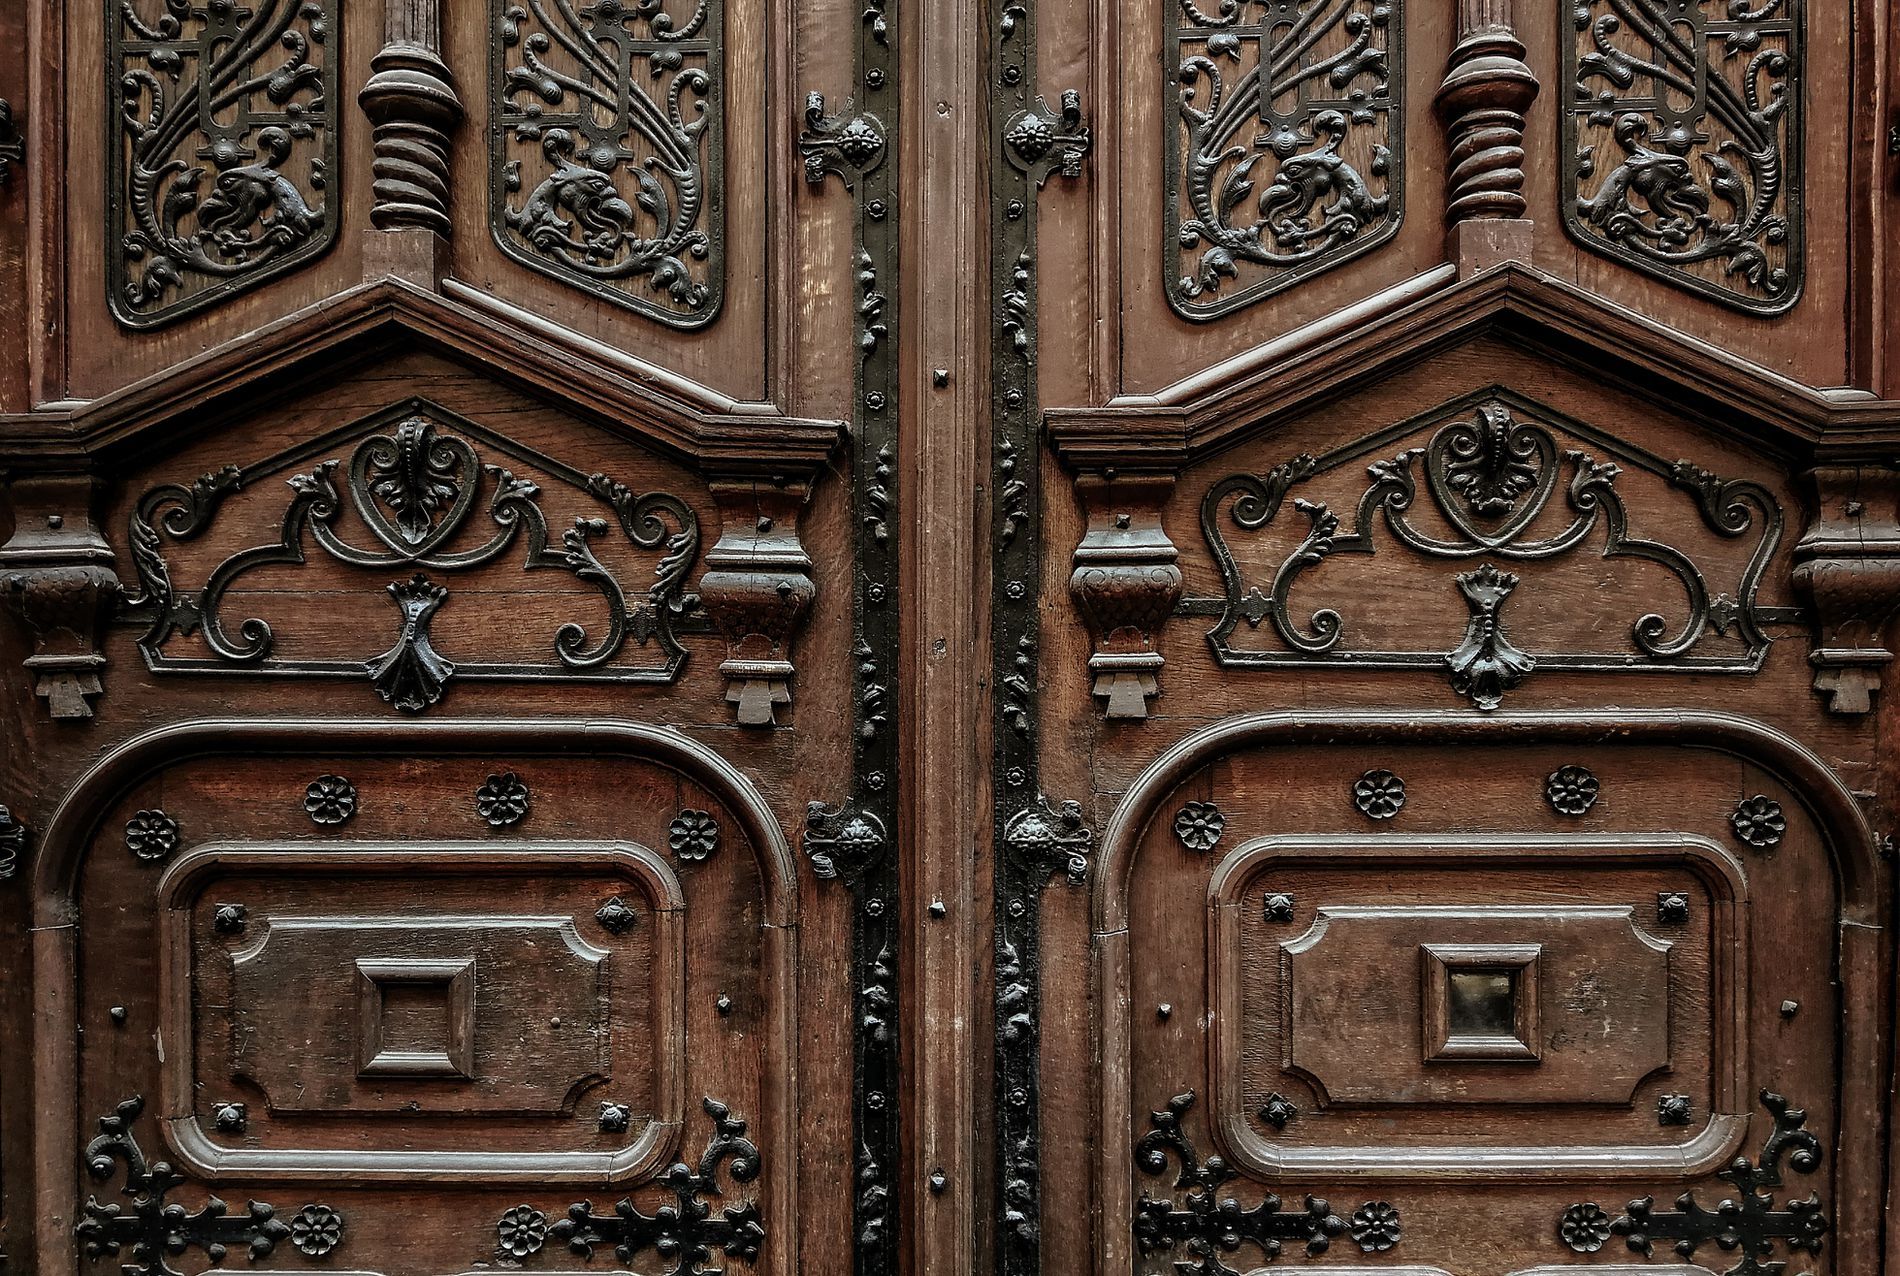
wooden gate
The photo shows an old, ornate wooden gate. The gate is decorated with numerous geometric shapes. The wood is dark brown and slightly worn. Daylight beautifully highlights the details of the gate and the decorations.
The lighting in this photo is natural sunlight, clearly showing the details of the gate. The close-up photo, taken from a straight angle at or near eye level, shows the delicate wood carving and geometric shapes.
Labels: Wood, Door, Gate, Mailbox, Arch, Architecture, Gothic Arch, Corrosion, Rust, Hardwood, Stained Wood, Bronze